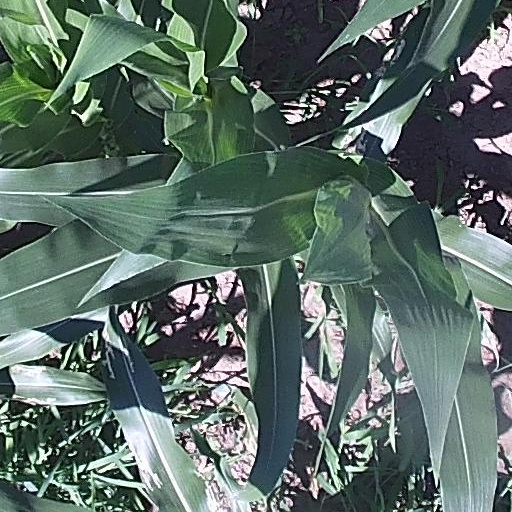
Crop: maize; corn